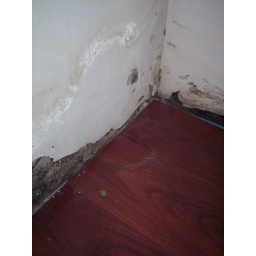
nasty water damaged drywall in kitchen